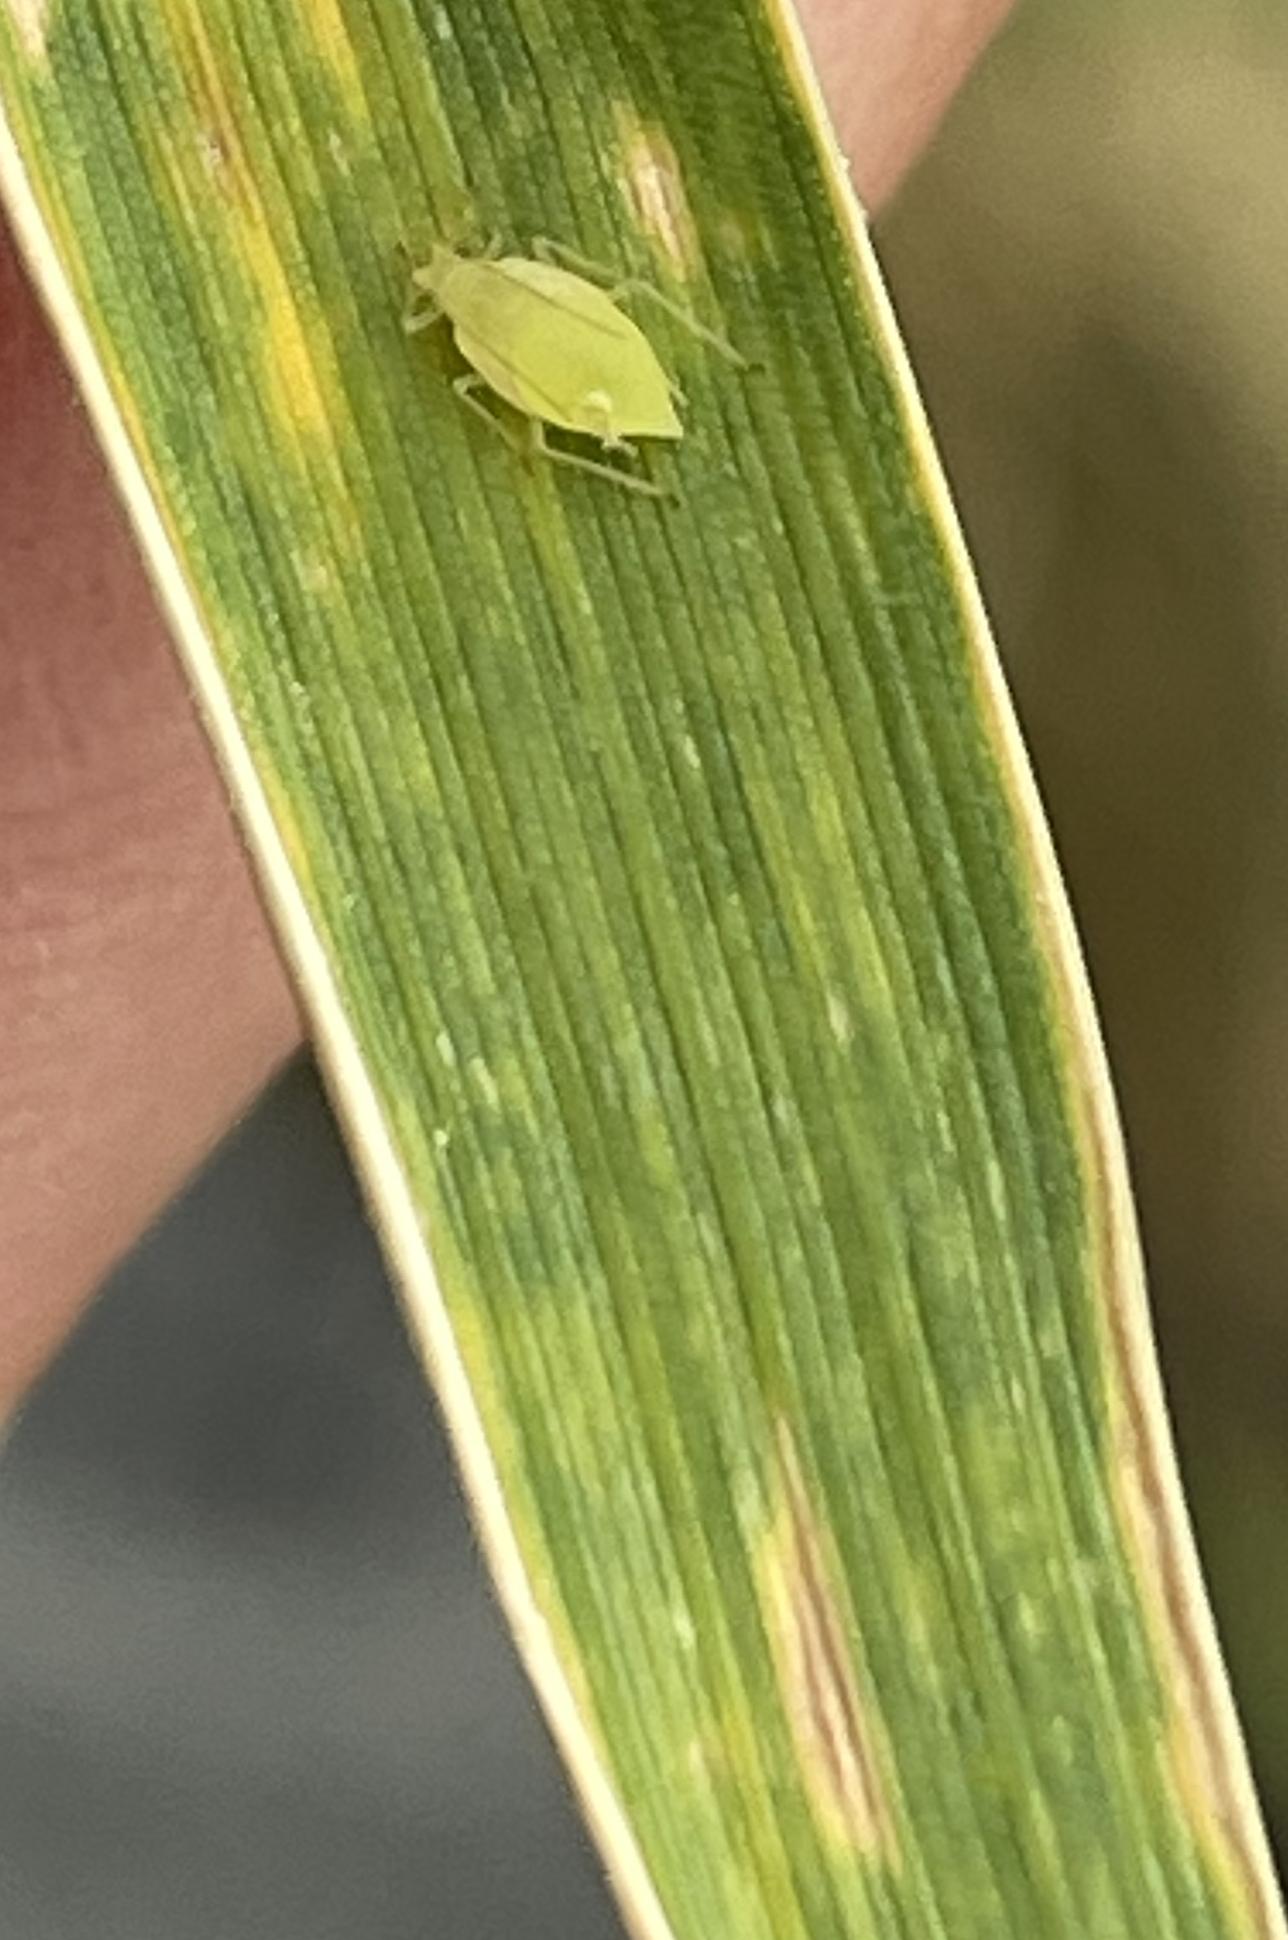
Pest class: cereal_grass_aphid